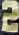
Number: 2